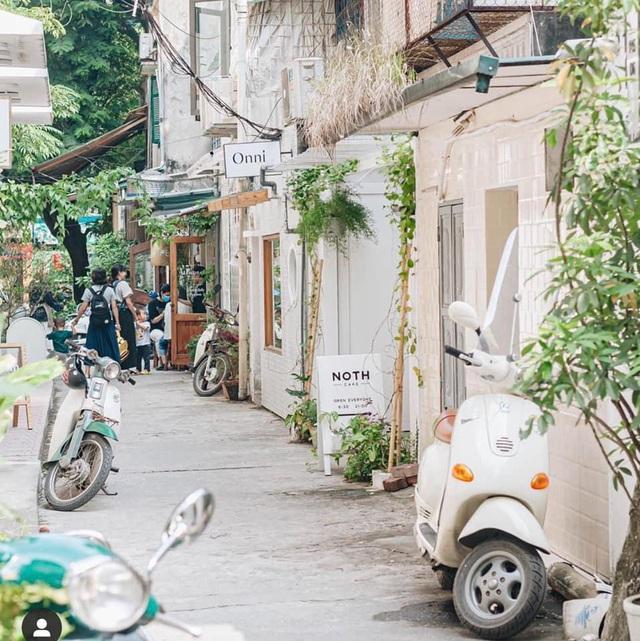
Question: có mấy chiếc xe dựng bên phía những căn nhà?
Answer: có hai chiếc xe